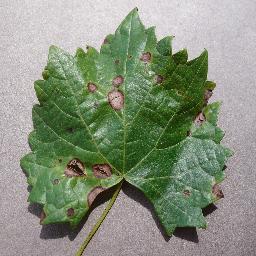
Label: Grape___Black_rot